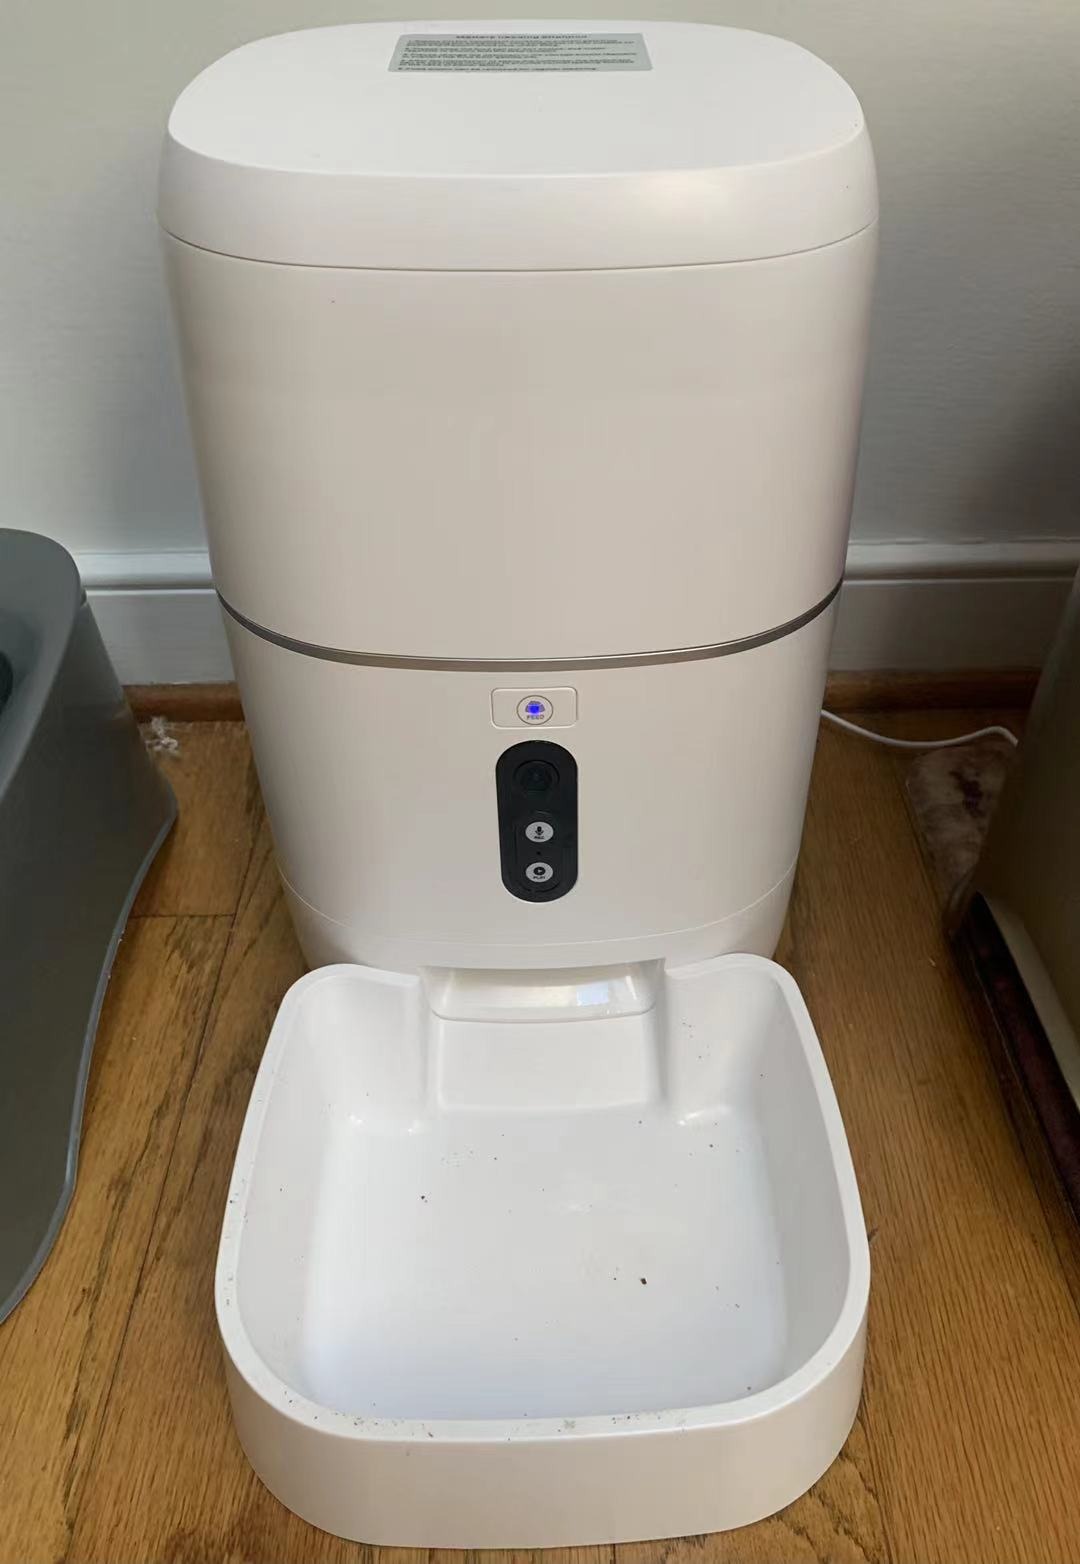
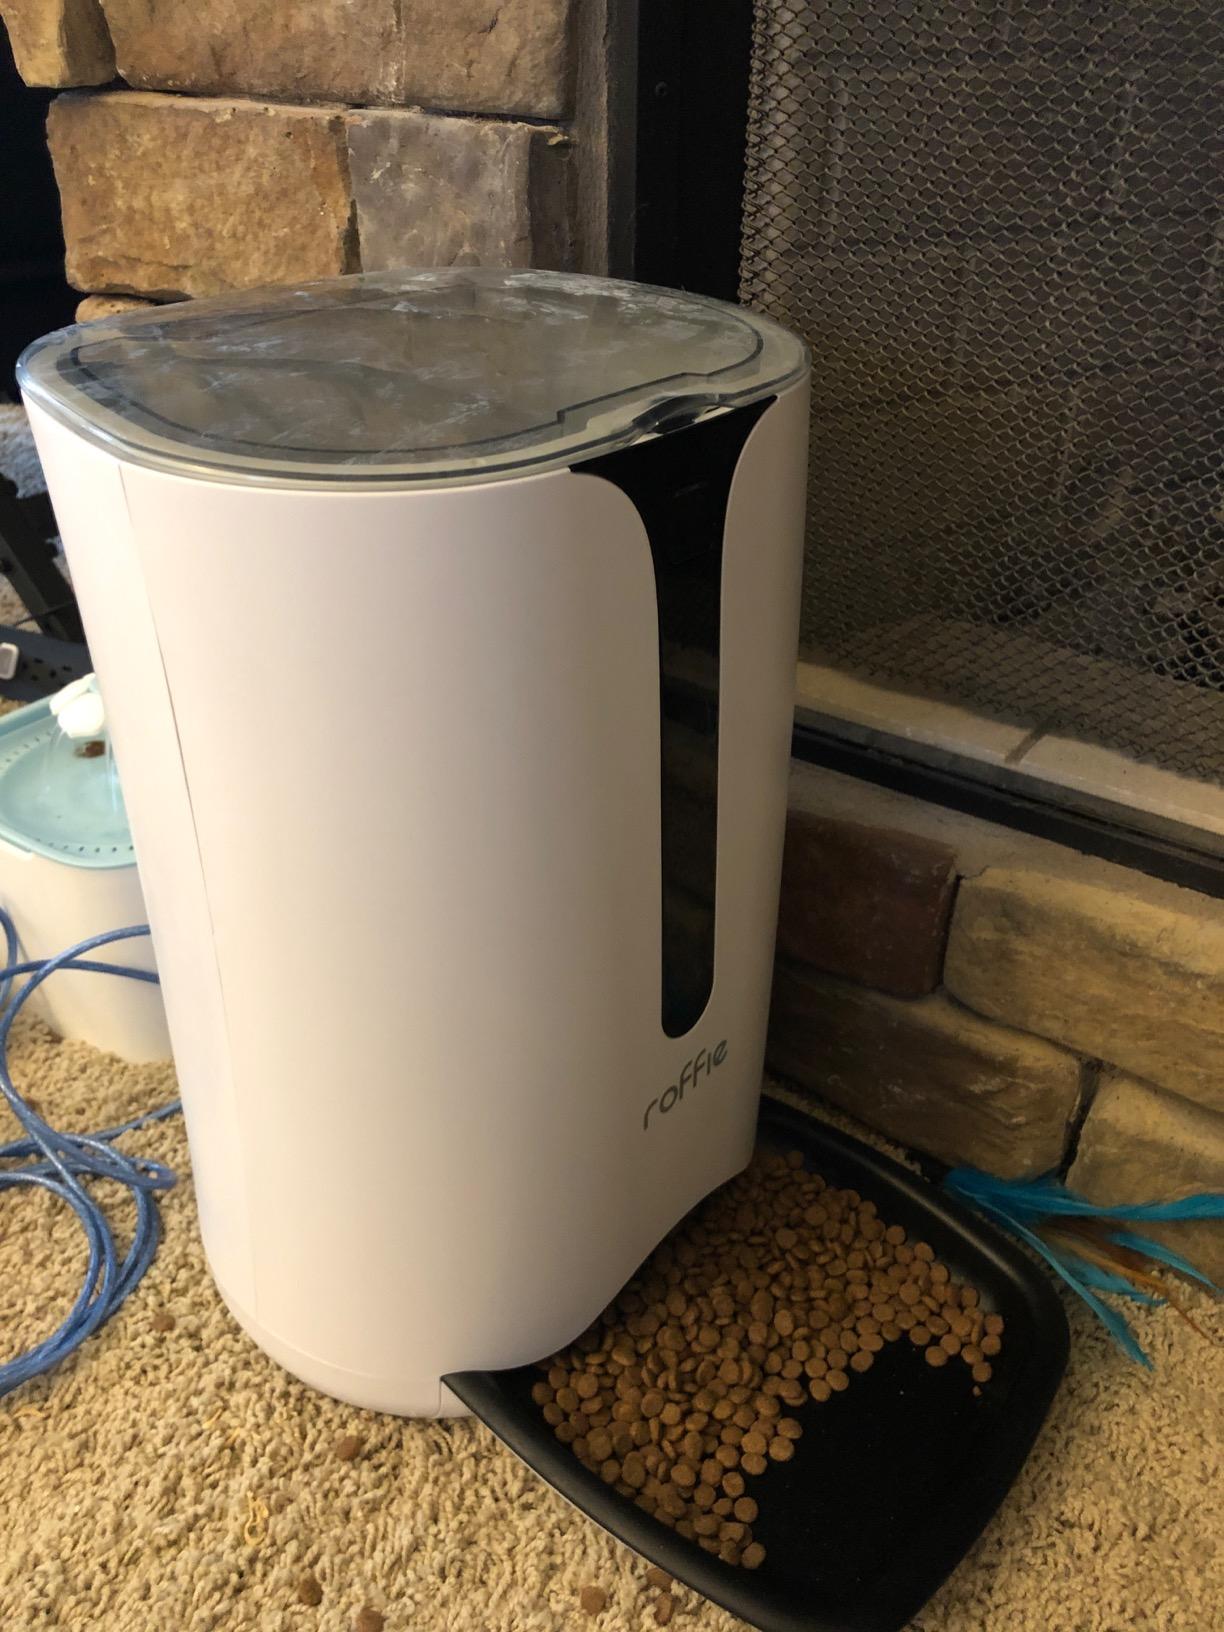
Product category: items_feeder
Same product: no